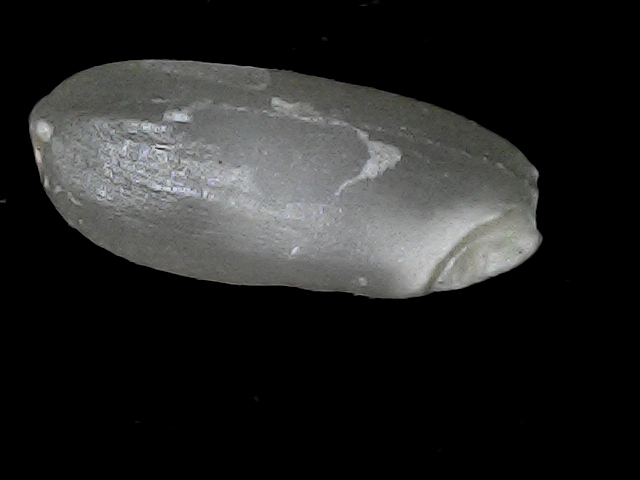
Rice variety: BD52